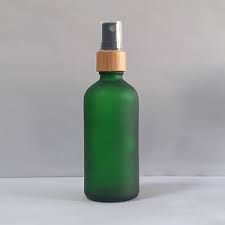
Label: glass